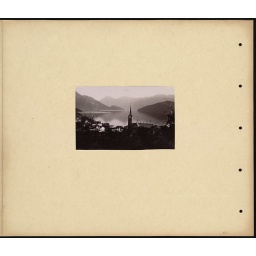
View of a church sitting beside lake